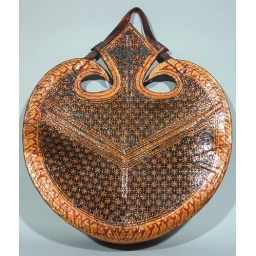
Lacquered leather water bottle made in Bikanir, India, OA111